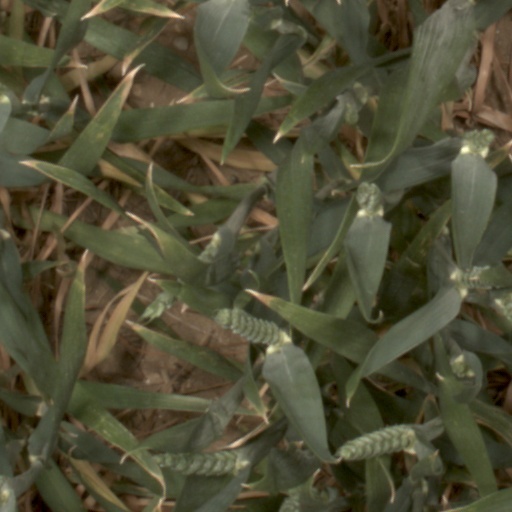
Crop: wheat